Culture war

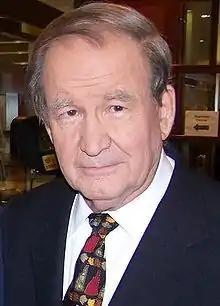
Pat Buchanan in 2008

In American usage, "culture war" may imply a conflict between those values considered traditionalist or conservative and those considered progressive or liberal. This usage originated in the 1920s when urban and rural American values came into closer conflict. This followed several decades of immigration to the States by people who earlier European immigrants considered 'alien'. It was also a result of the cultural shifts and modernizing trends of the Roaring Twenties, culminating in the presidential campaign of Al Smith in 1928. In subsequent decades during the 20th century, the term was published occasionally in American newspapers. Historian Matthew Dallek argues the John Birch Society (JBS) was an early promoter of culture war ideas. Scholar Celestini Carmen traces the JBS's apocalyptic culture war rhetoric through the connections of Christian right leaders such as Tim LaHaye and Phyllis Schlafly to the JBS and their founding of the Moral Majority.